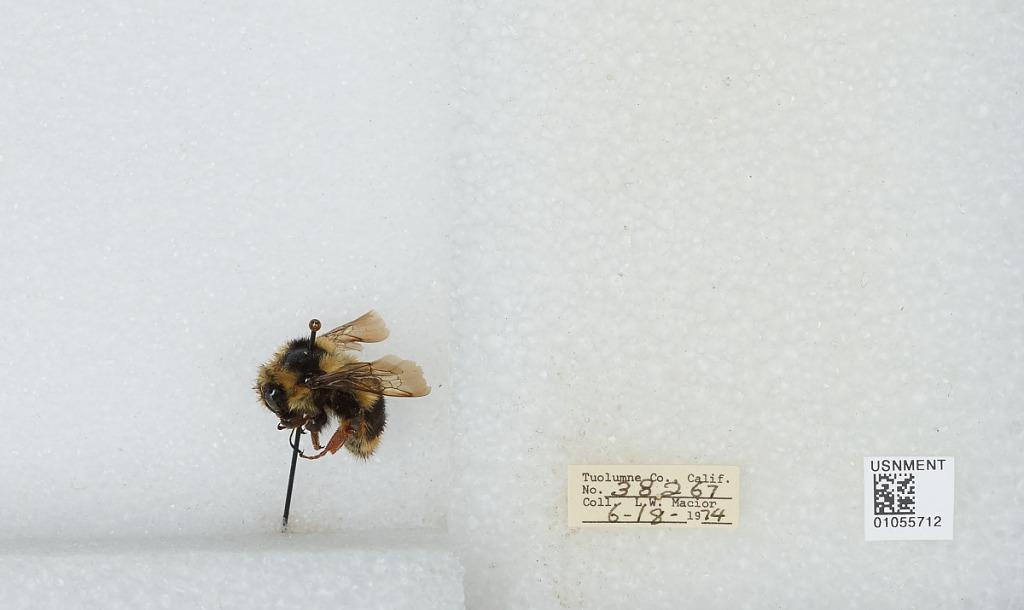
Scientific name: Bombus bifarius nearcticus
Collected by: L. Macior
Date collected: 1974-6-18
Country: United States
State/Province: California
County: Tuolumne
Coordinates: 38.02, -119.94